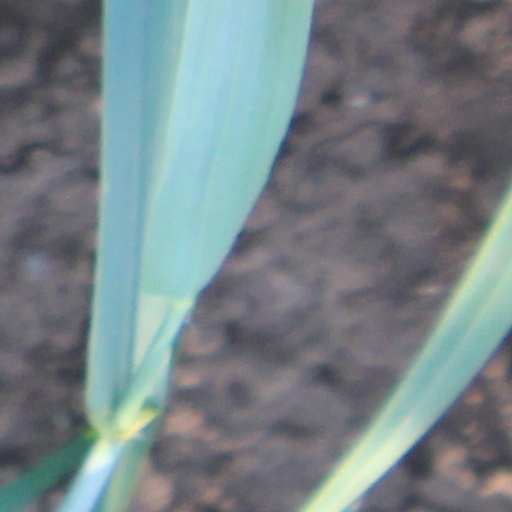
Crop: wheat